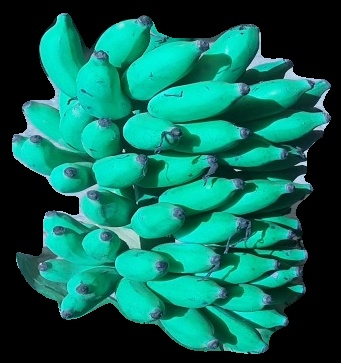
Variety: elakki-bale
Grade: grade3